Sant Guim de Freixenet

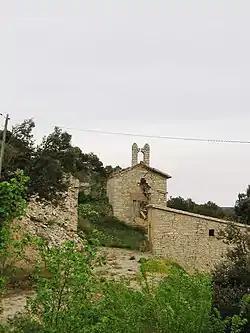
The deserted village of Palamós with the now ruined "Sant Joan de Palamós" church

Owing to the intense military activity at the Lleida front, this municipality suffered much during the Spanish Civil War (1936–1939).